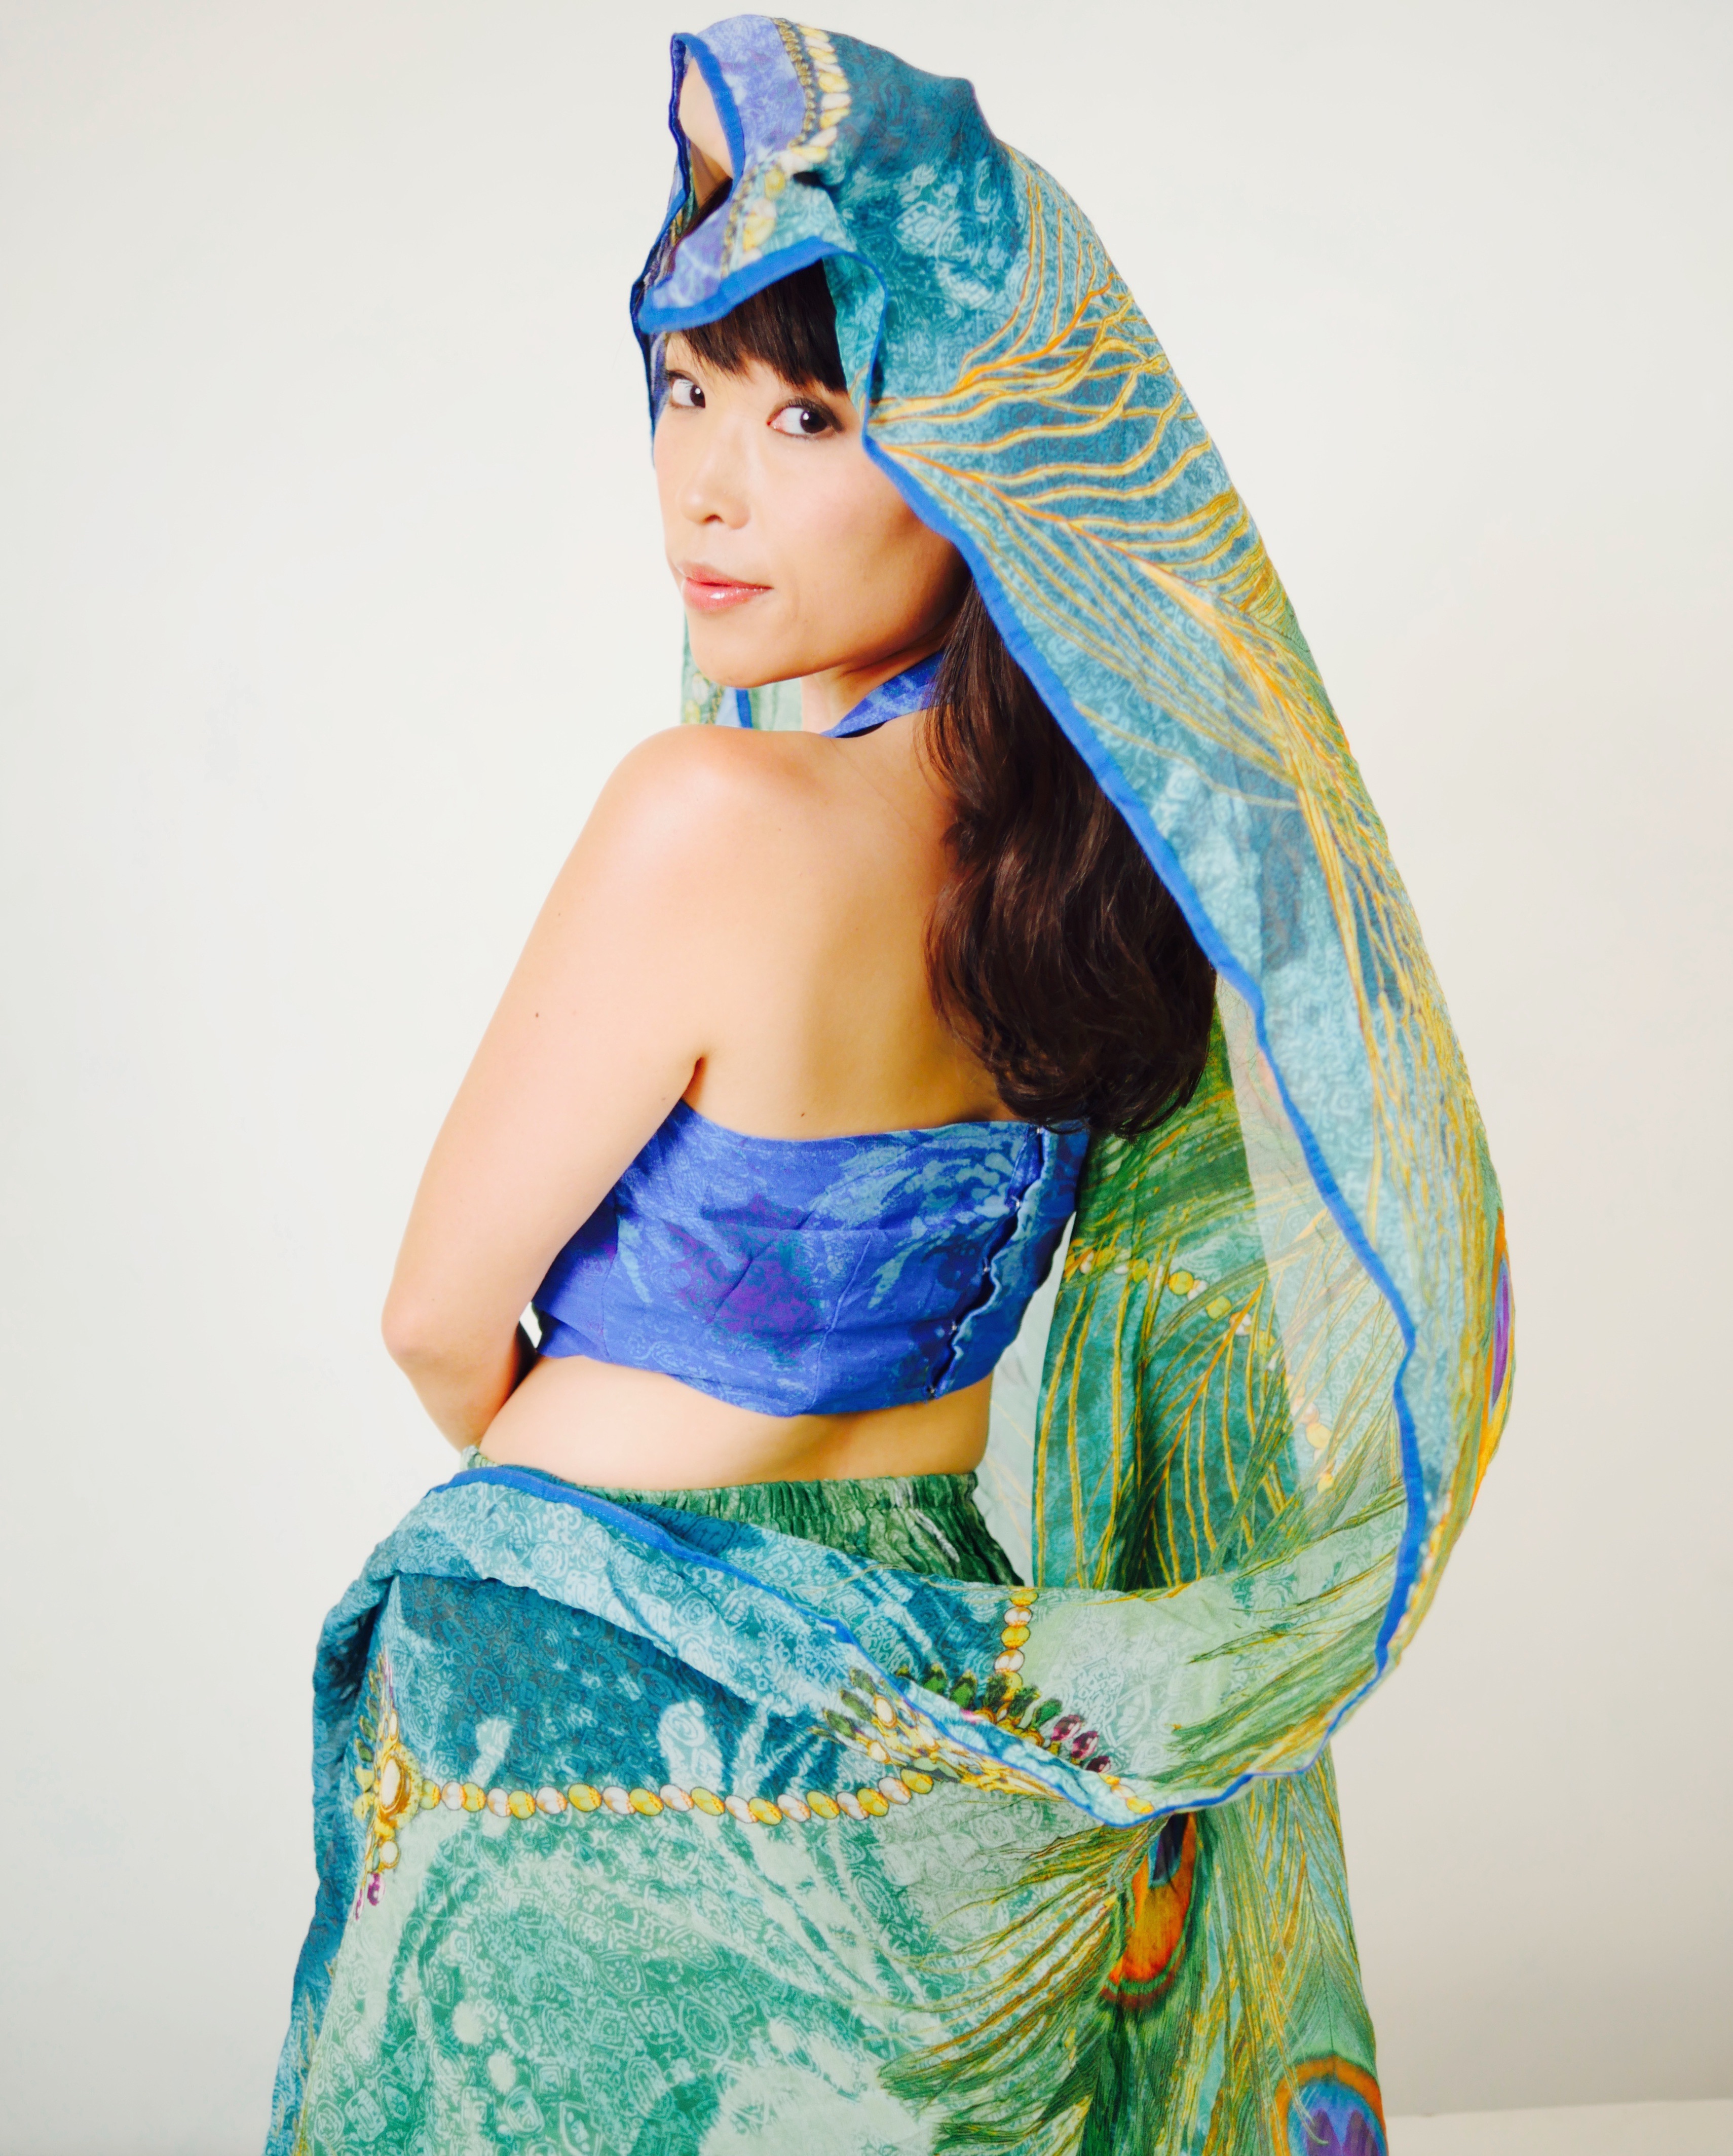
woman, photography, model, spring, green, color, fashion, blue, clothing, dress, beauty, sari, costume, abdomen, photo shoot